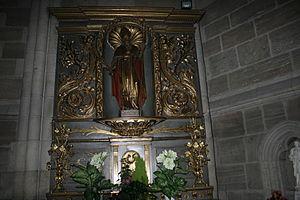
La cathédrale Notre-Dame-et-Saint-Privat de Mende est le siège épiscopal du diocèse de Mende. Située dans le centre-ville de la préfecture de la Lozère, elle est classée monument historique depuis 1906. Il s'agit du seul édifice pleinement gothique de l'ensemble du département.